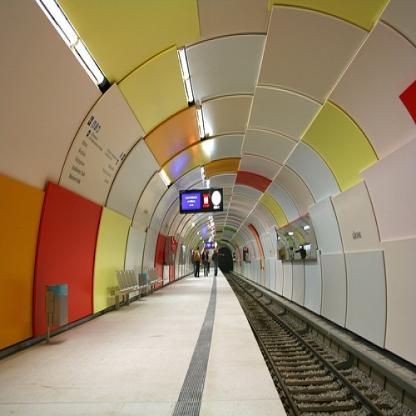
Scene: Indoor